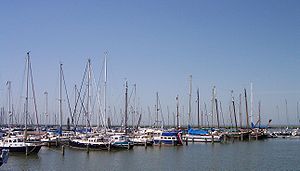
Lelystad / Seværdigheder
Lelystad havn
Lelystad er en kommune og by med ca. 77.000 indbyggere i den hollandske provins Flevoland som den er hovedstad for. Lelystad blev grundlagt 1967 og opkaldt efter Dr. Cornelis Lely, der var en af den hollandske digebygnings pionerer. Via en ca. 30 km lang dæmning, som skiller indsøen IJsselmeer fra Nordsøen er der forbindelse med byerne Enkhuizen og Amsterdam. Lelystad grænser op til IJsselmeer og Markermeer.